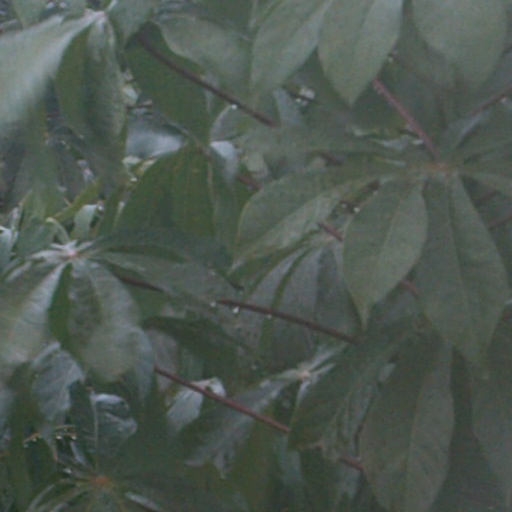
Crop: cassava